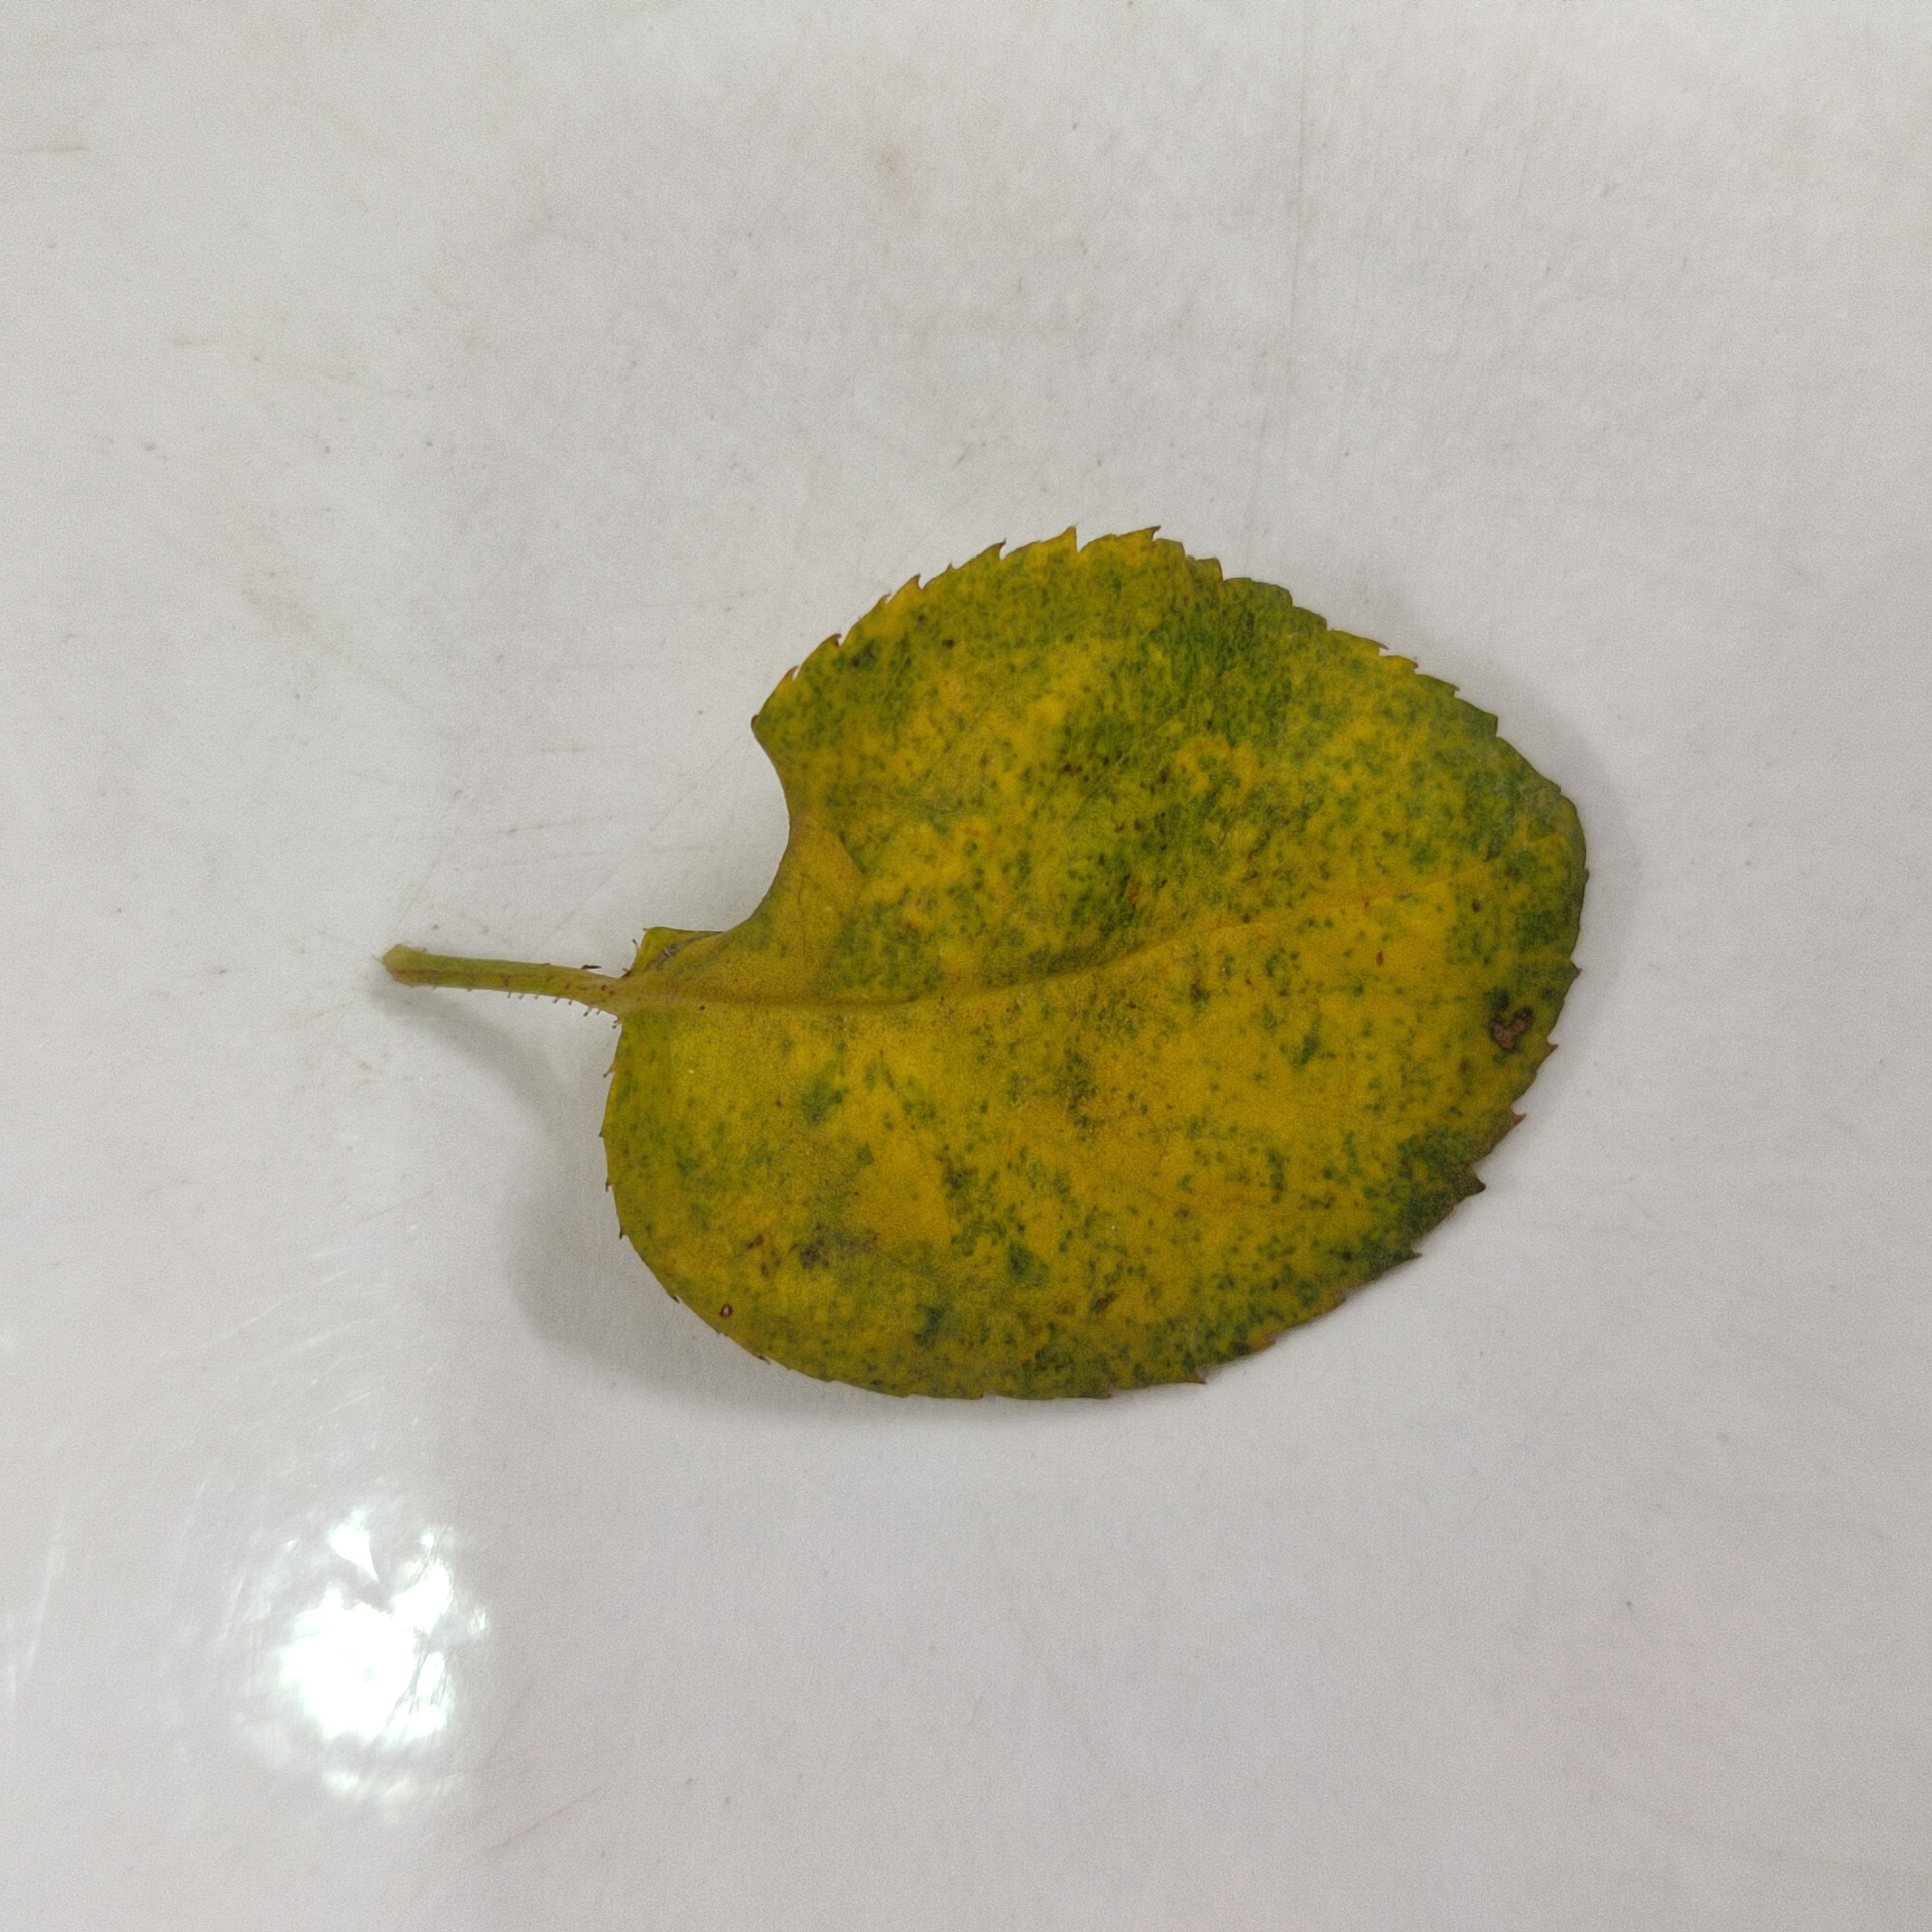
Label: Yellow Mosaic Virus